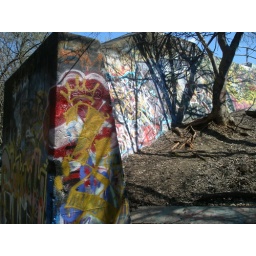
This bridge is where the train used to run over the tracks....covered in graffiti.